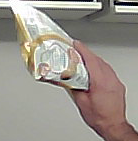
Product: lays_classic